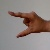
The image shows a hand gesture representing the letter 'Z' in Indian Sign Language.